Joseph Nicholas Bell

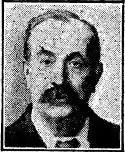
Joseph Nicholas Bell

Joseph Nicholas Bell (7 March 1864 – 17 December 1922) was a British Labour politician and Justice of the Peace. He was elected Member of Parliament for Newcastle East in the 1922 General Election, but died a month later.